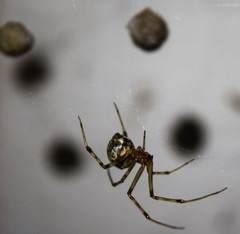
Species: Parasteatoda_tepidariorum